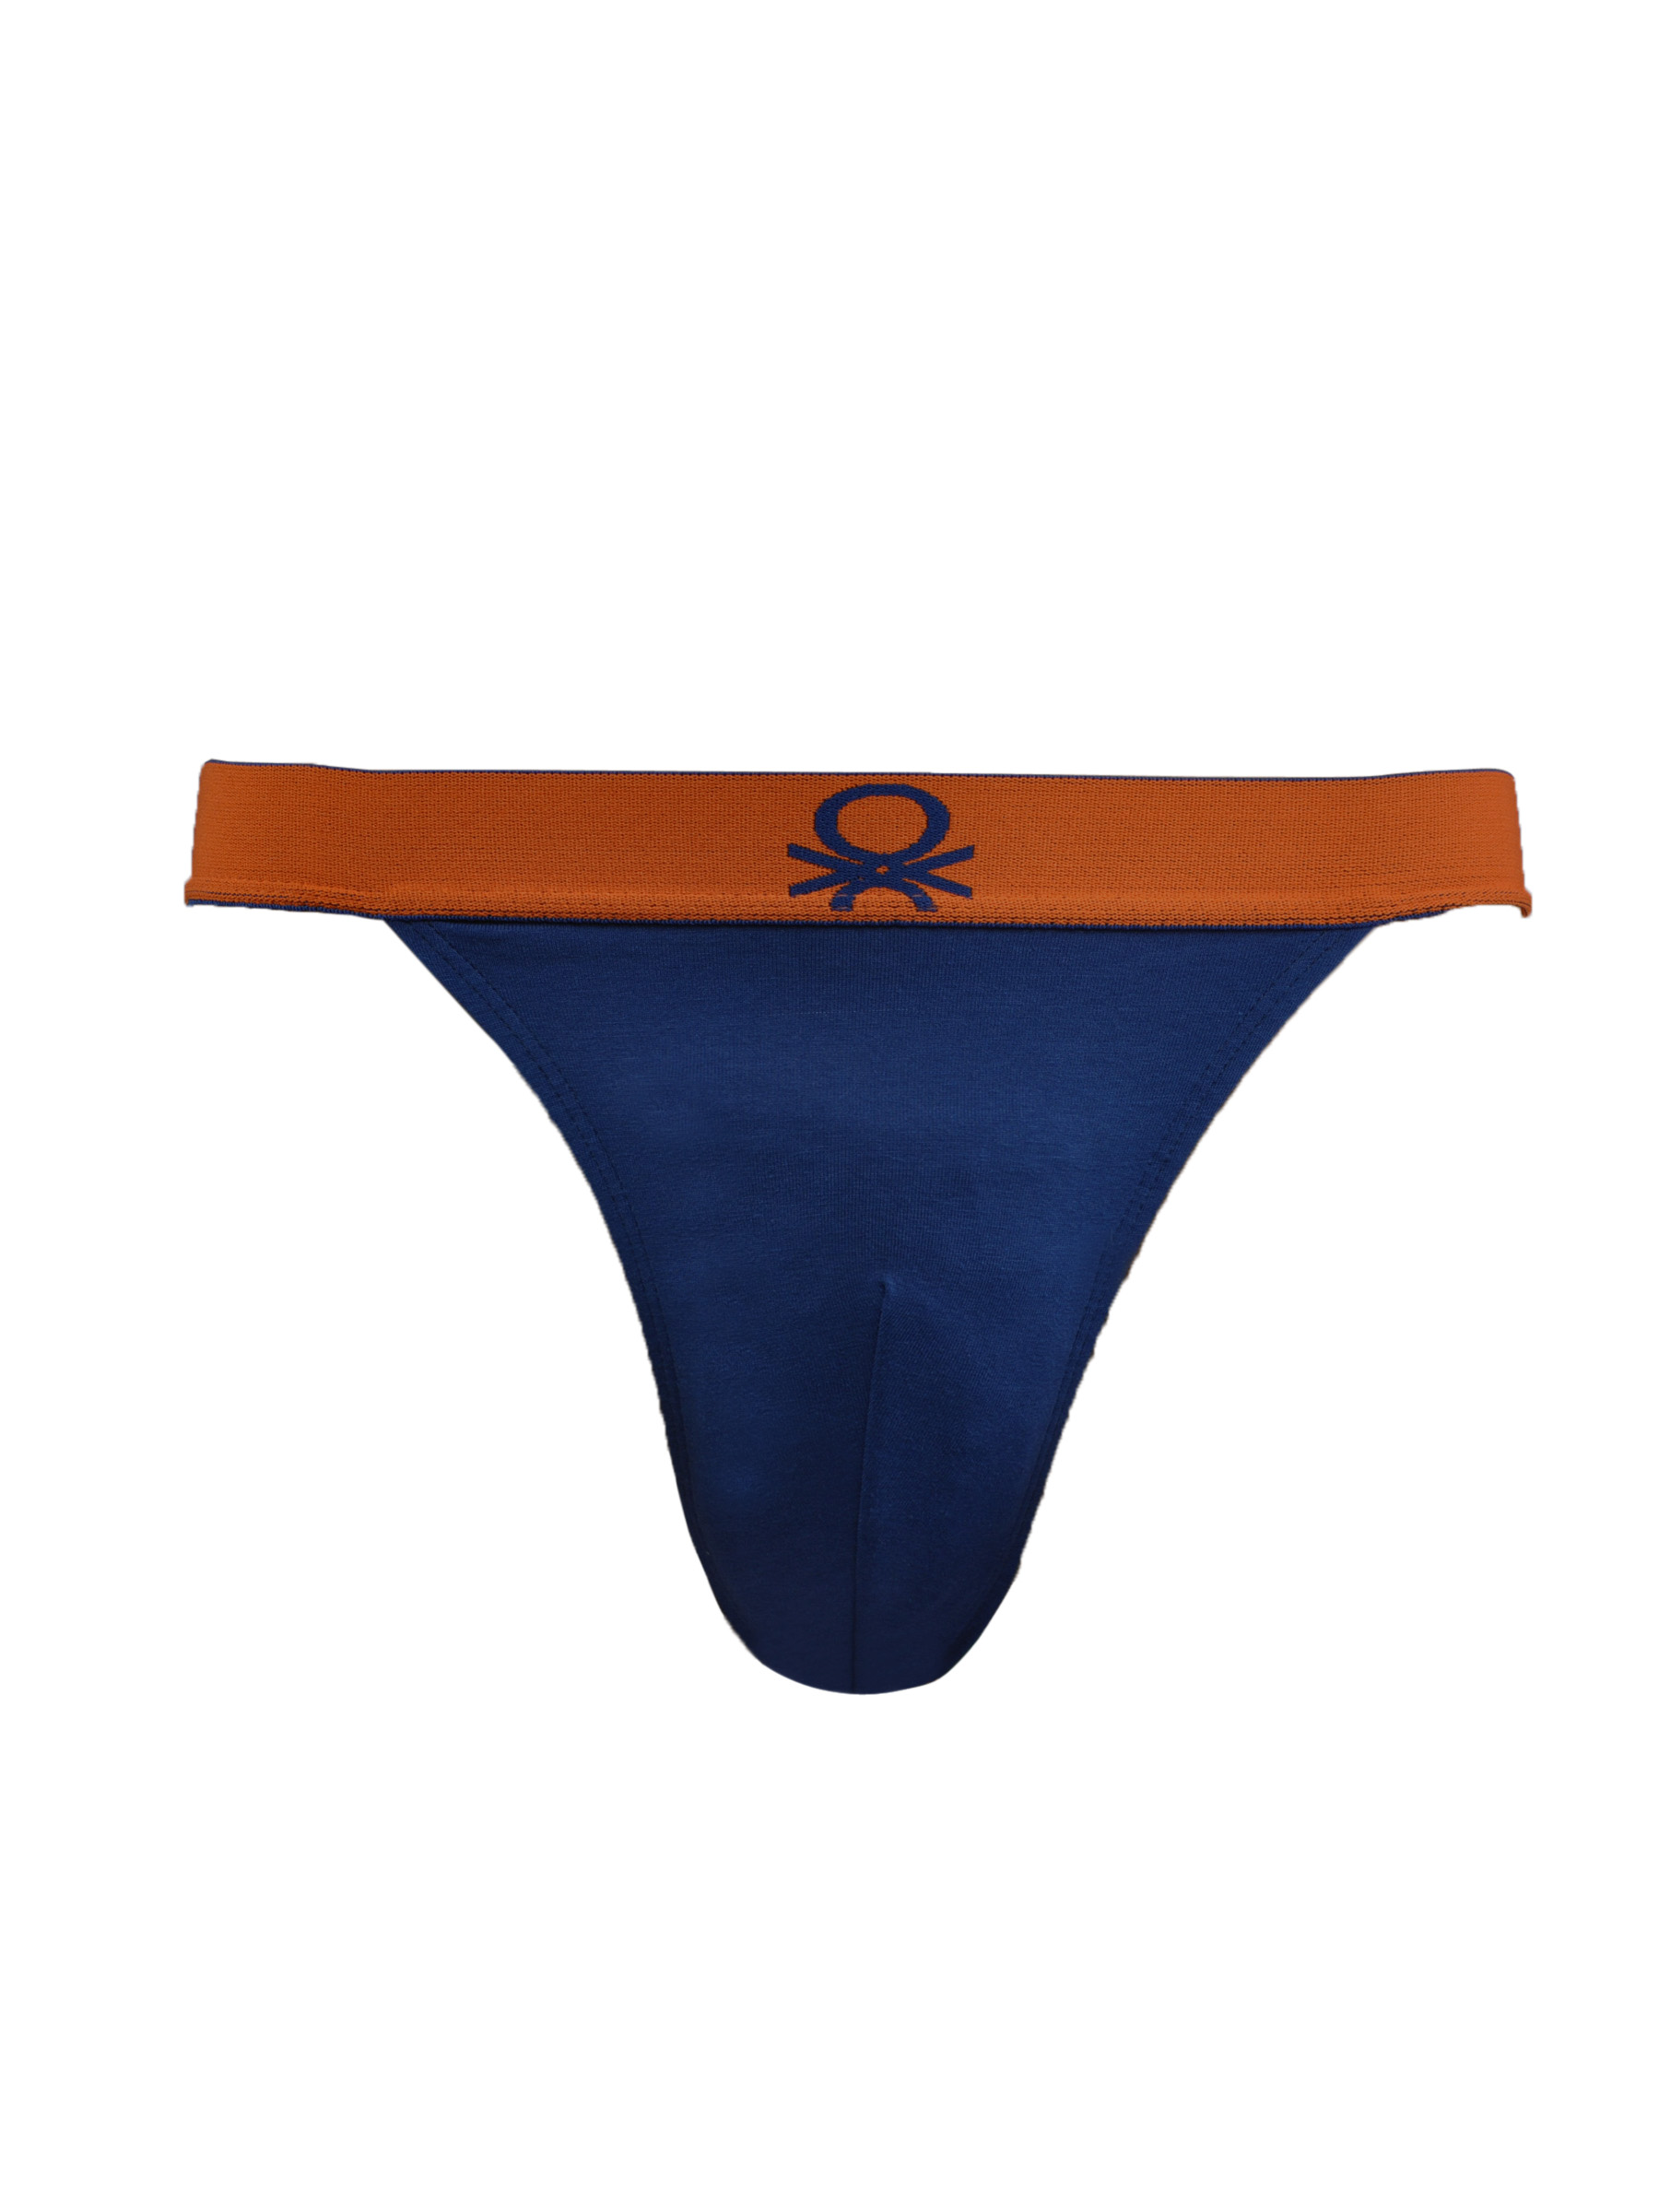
Undercolors of Benetton Men Blue Tanga Brief
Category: Apparel / Innerwear / Briefs
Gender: Men
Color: Blue
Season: Summer 2016
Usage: Casual